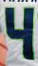
Number: 4